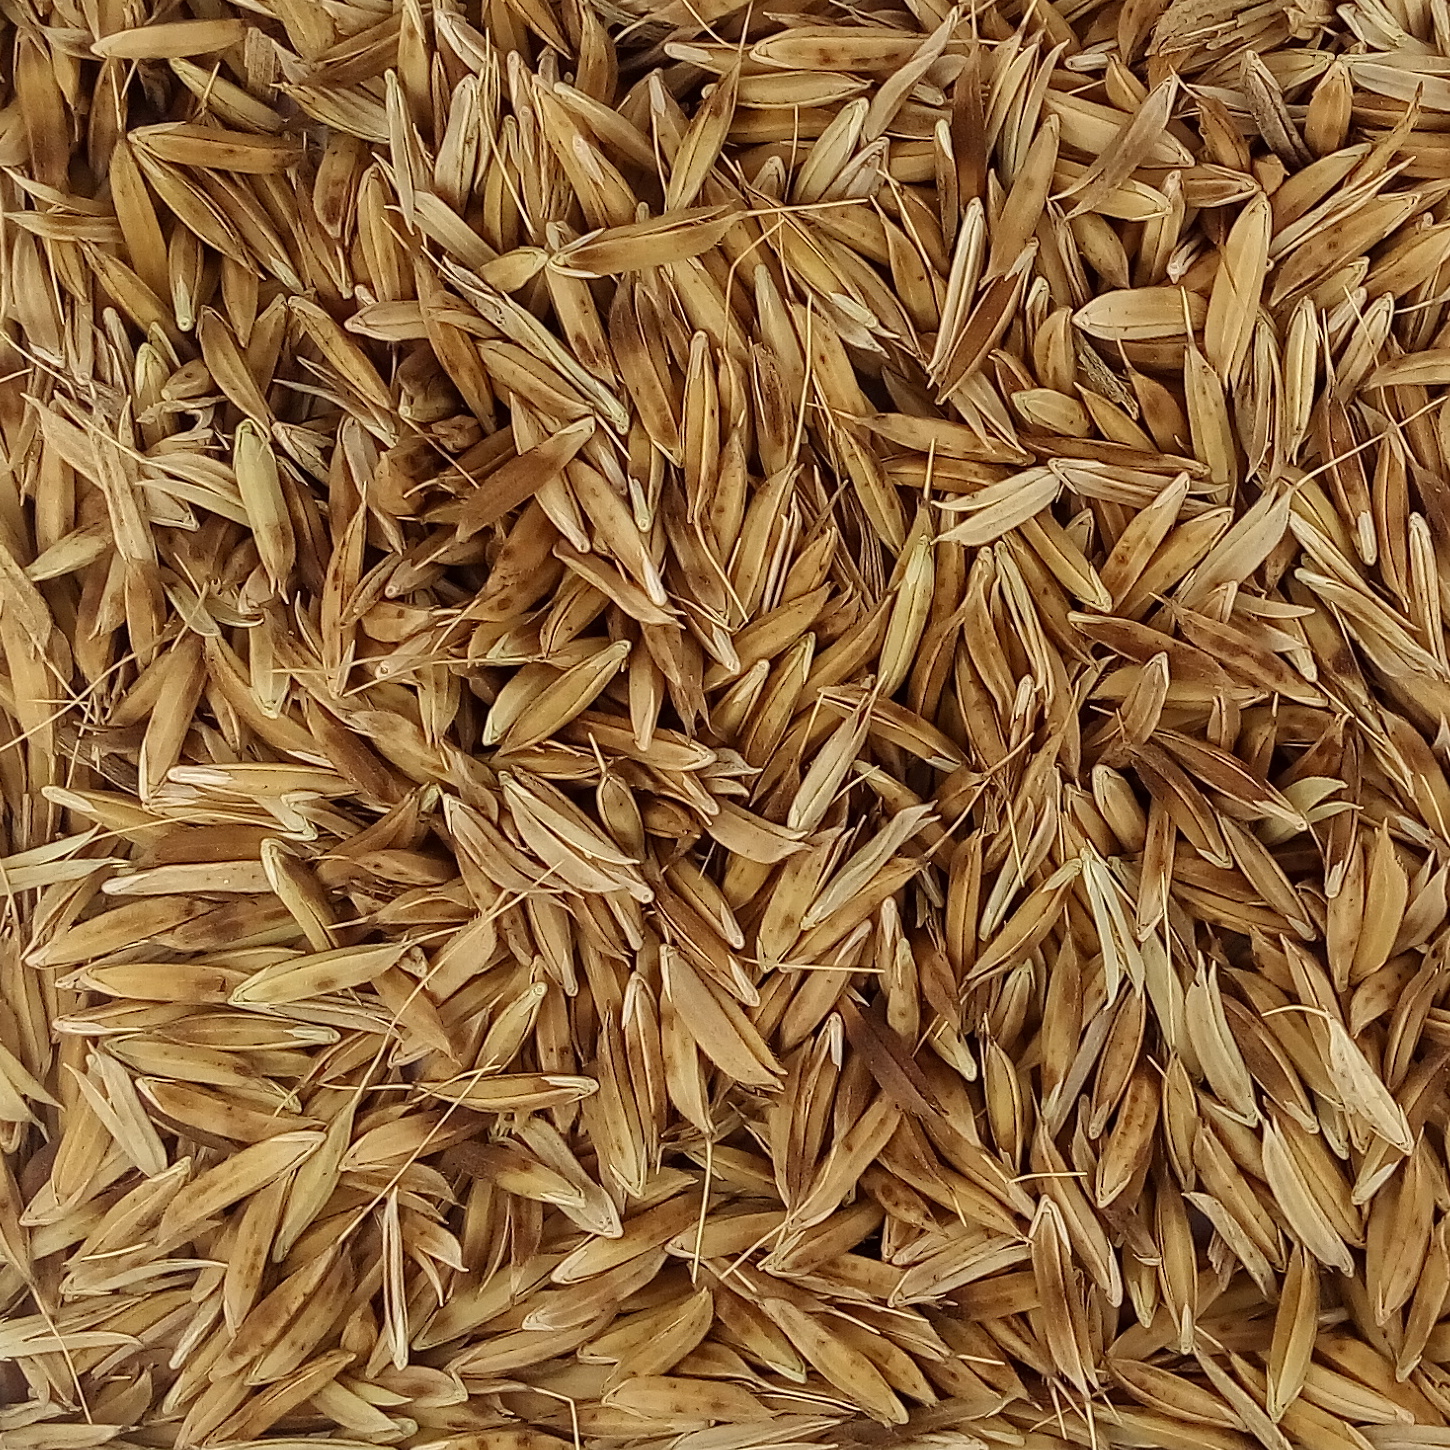
Rice seed variety: DHBT_3